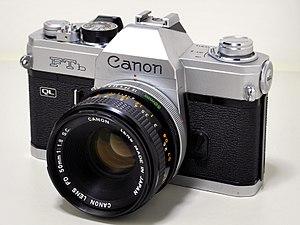
Le Canon FTb est un appareil photographique reflex mono-objectif utilisant des films de format 135, et commercialisé par la firme Canon à partir de mars 1971 pour succéder au Canon FT QL. Il utilise des objectifs de monture FD, tout en étant compatible avec les anciennes montures FL.